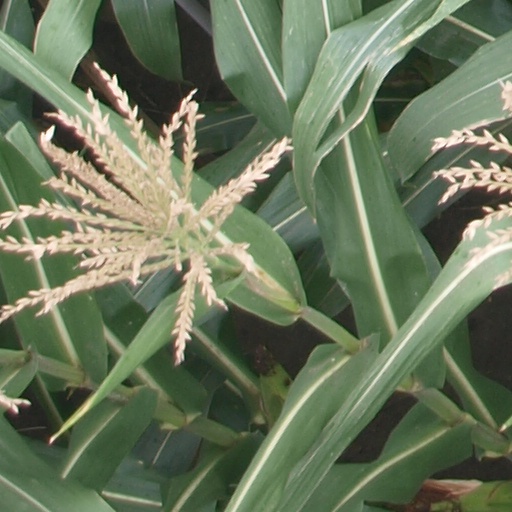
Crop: maize; corn